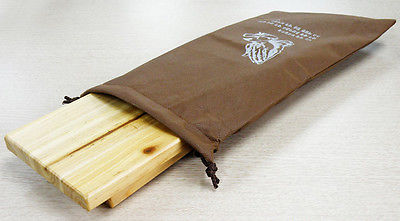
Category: chair